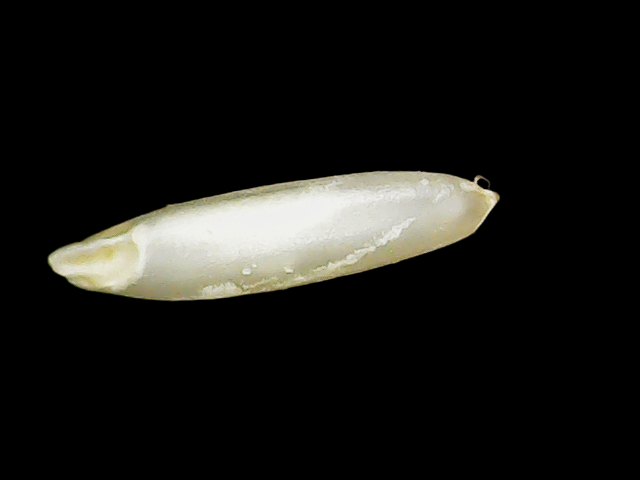
Rice variety: Binadhan25